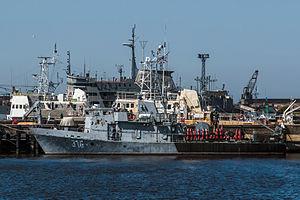
La Classe Lida est une classe de chasseur de mines de Russie.